Carolina Hurricanes

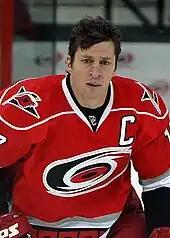
Rod Brind'Amour was the Hurricanes' team captain from 2005 to 2010.

"Note: This list of team captains does not include captains from the Hartford Whalers (NHL) and New England Whalers (WHA)."